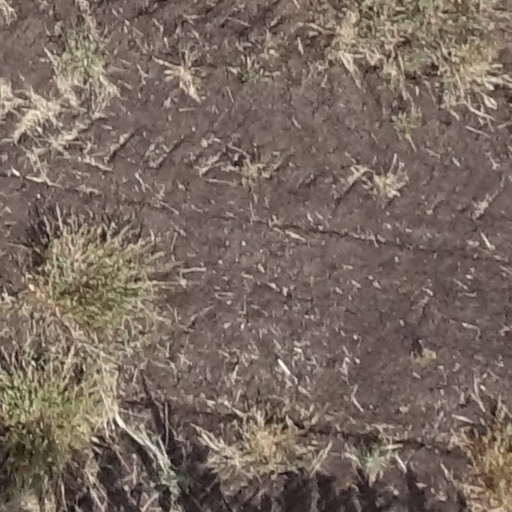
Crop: sorghum